Pope Pius IX

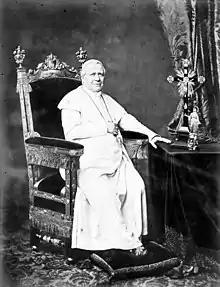
Pope Pius IX (here pictured ) proclaimed two dogmas

Pope Pius IX approved on 7 February 1847 the unanimous request of the American bishops that the Immaculate Conception be invoked as the Patroness of the United States. Beginning in October 1862, the Pope began sending public letters to Catholic leaders in the United States calling for an end to the "destructive Civil War." According to historian Don H. Doyle, however, "During the American Civil War, the pope ... urged American bishops to call for peace at a time when peace meant separation, and privately he expressed strong sympathies with the South. The Confederacy sent envoys to enlist Pio Nono in their cause and came away boasting the most powerful pontiff in Europe had recognized the Confederacy. The pope said nothing to refute such claims..."